John Douglas Woodward

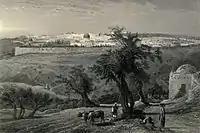
"Jerusalem from the Mount of Olives" from "Picturesque Palestine".

John Douglas Woodward (July 12, 1846 – June 5, 1924), usually simply J.D. or Douglas Woodward, was an American landscape artist and illustrator. He was one of the country's "best-known painters and illustrators". He produced hundreds of scenes of the United States, Northern Europe, the Holy Land, and Egypt, many of which were reproduced in popular magazines of the day.